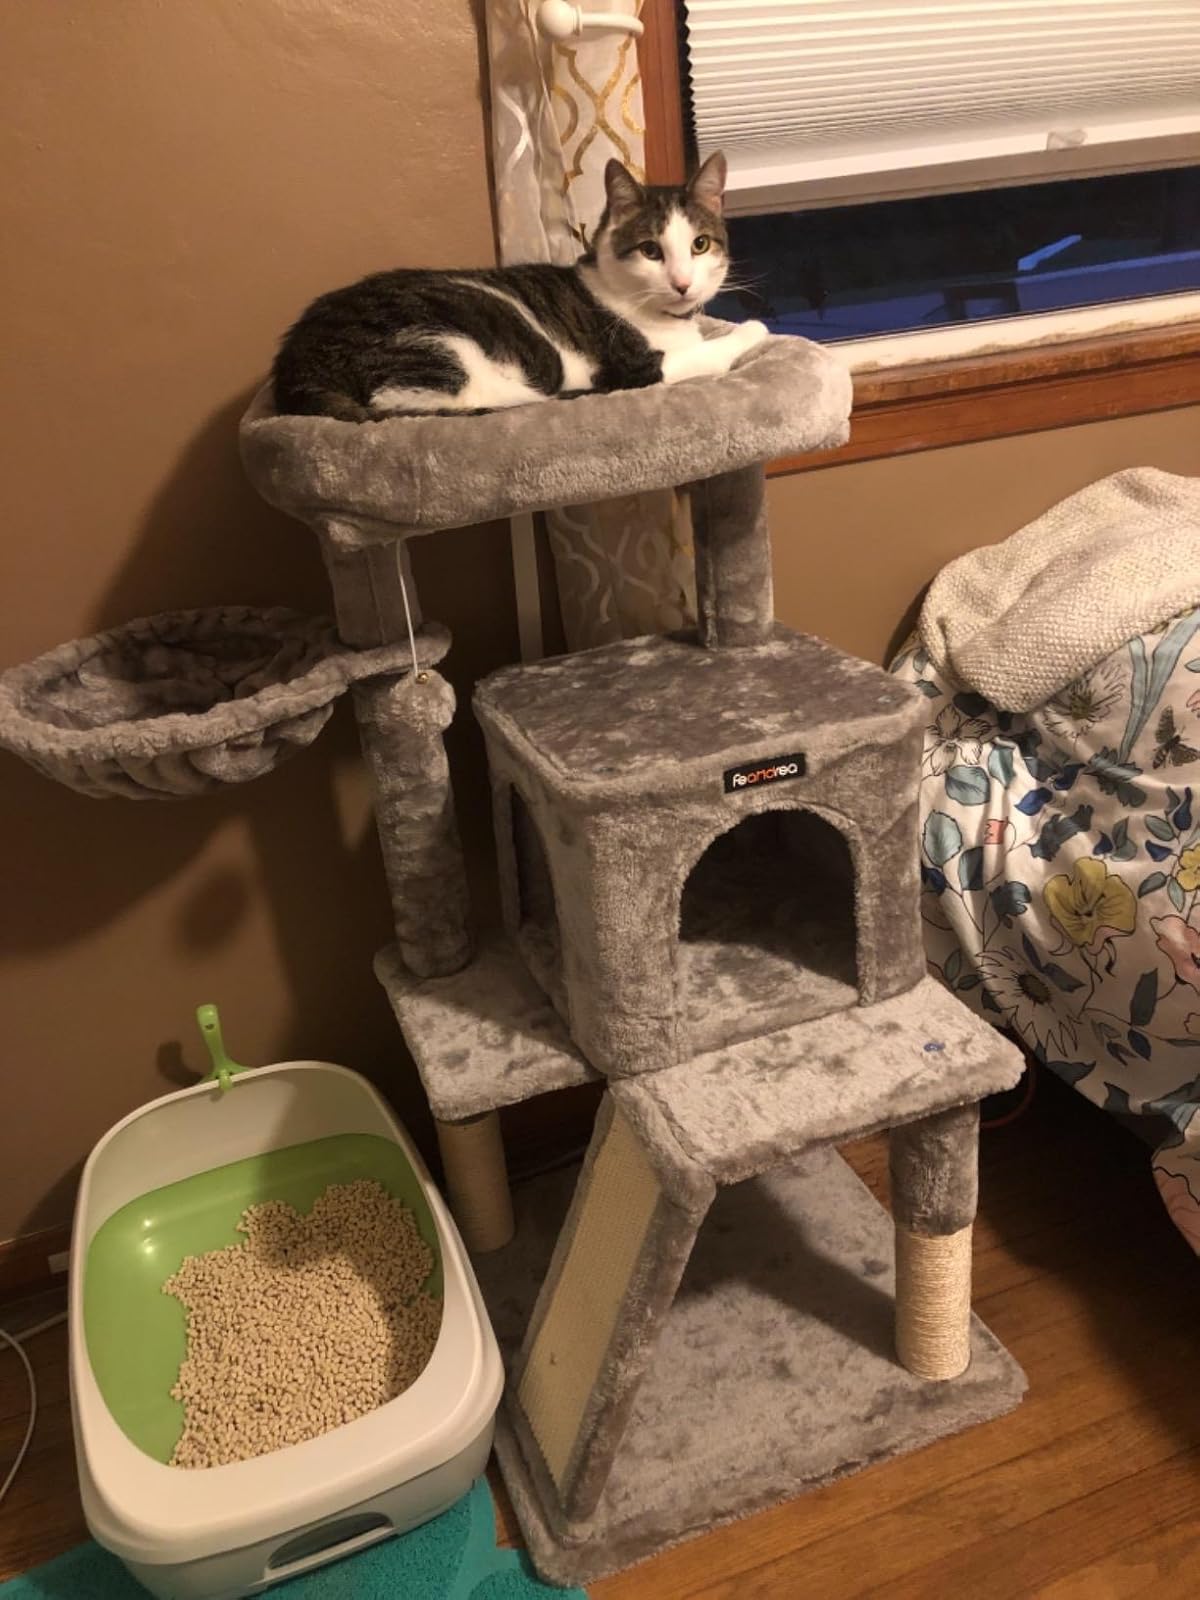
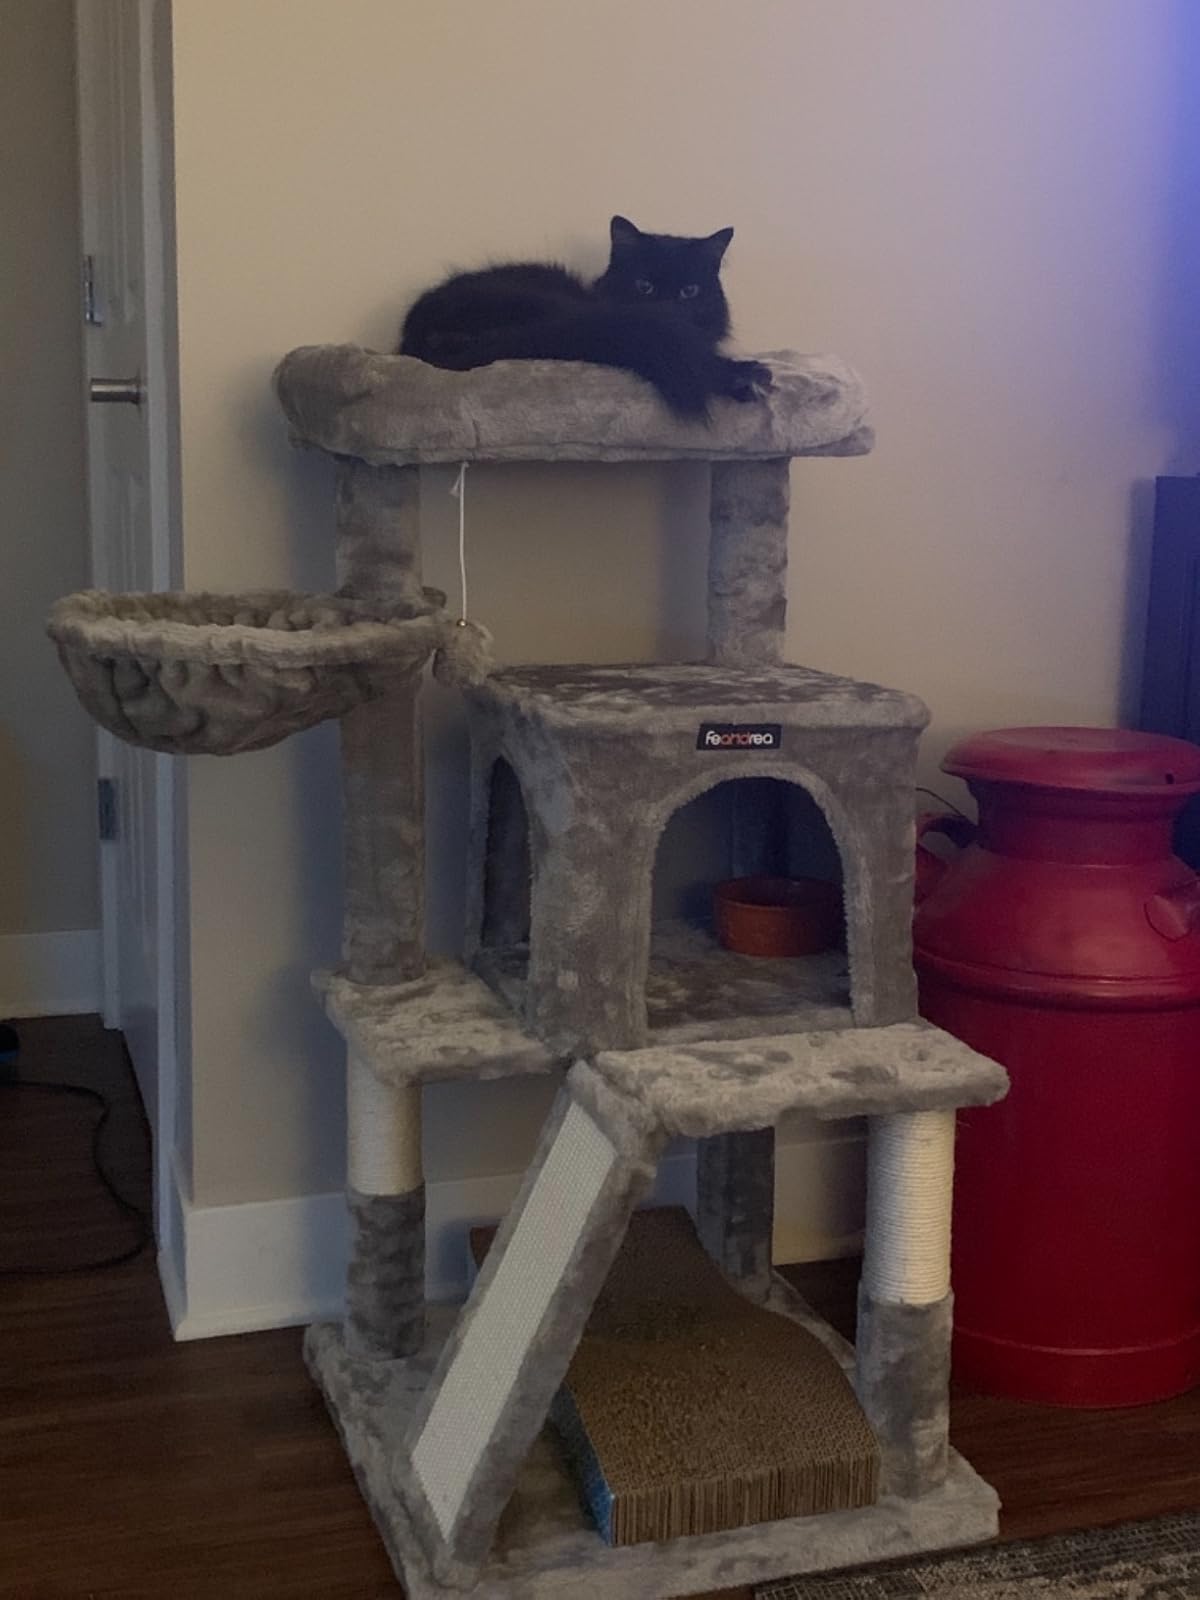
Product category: items_cat tree
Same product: yes